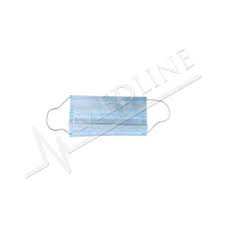
Waste category: trash